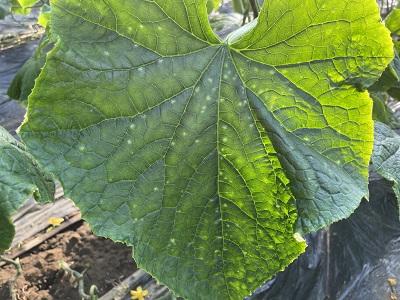
Plant: Cucumber
Disease: cucumber powdery mildew